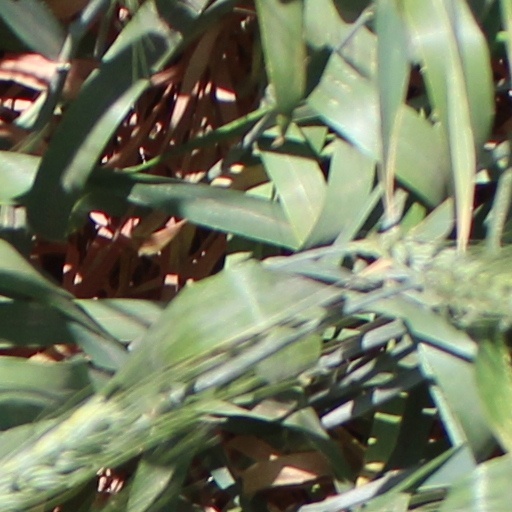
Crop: wheat